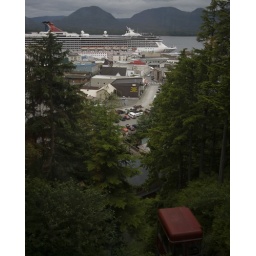
top of the hill down to the boat in Ketchikan